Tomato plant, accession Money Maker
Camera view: tilt-top (135 deg); turntable rotation: 30 degrees
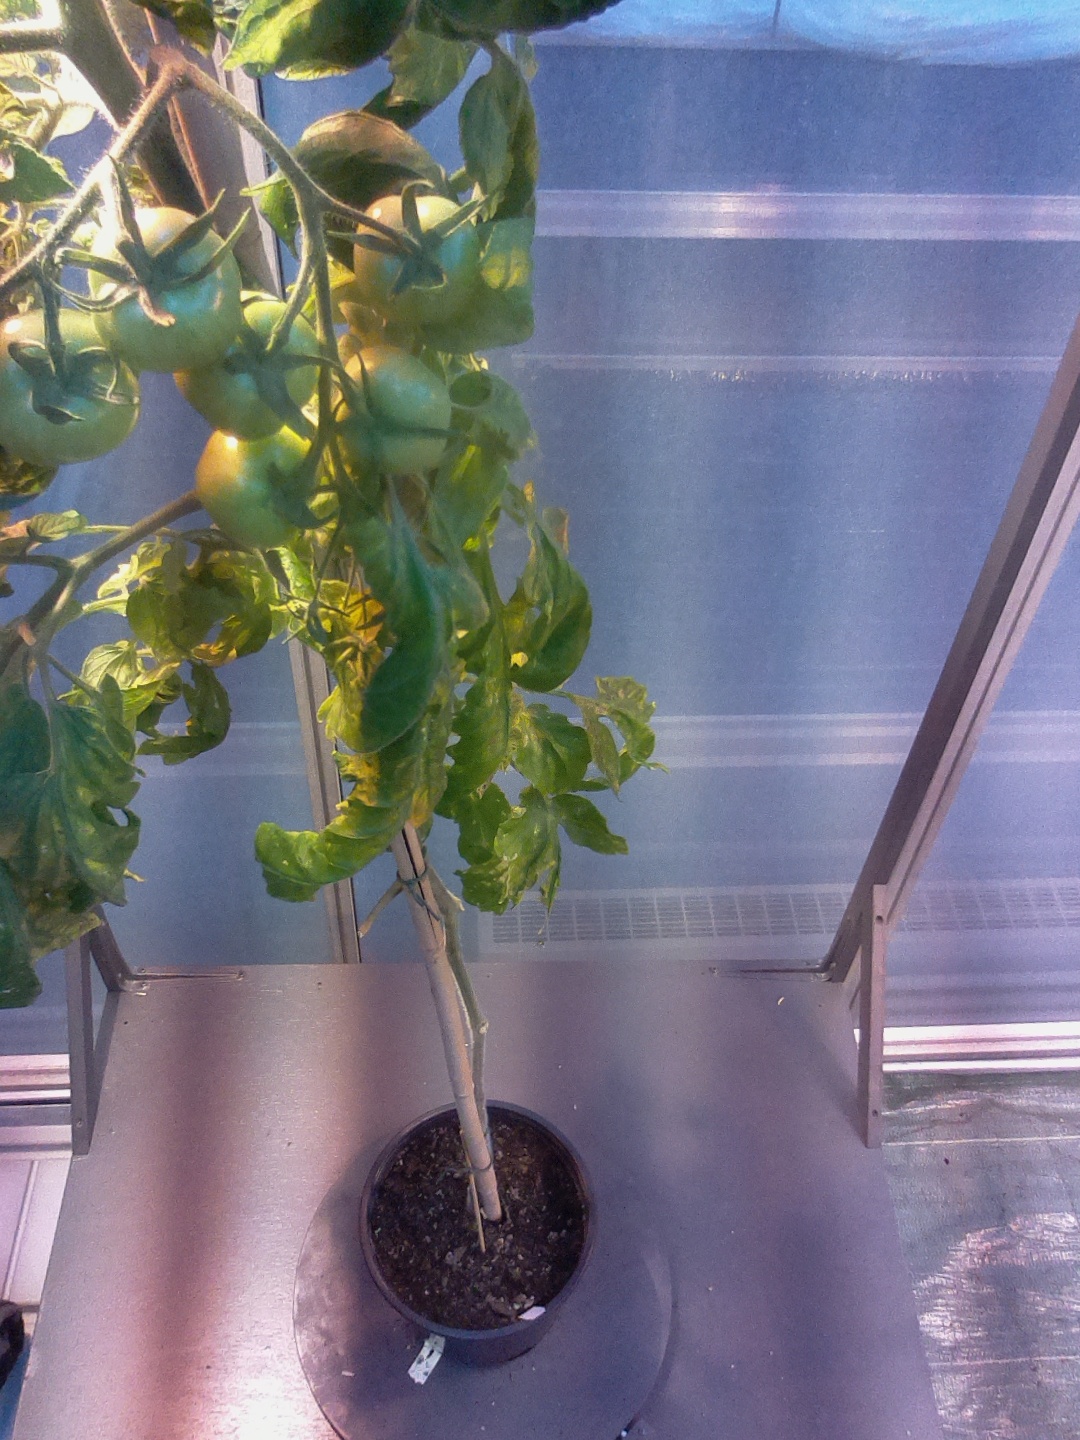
BBCH growth stage 76: 60%-70% of final fruit size